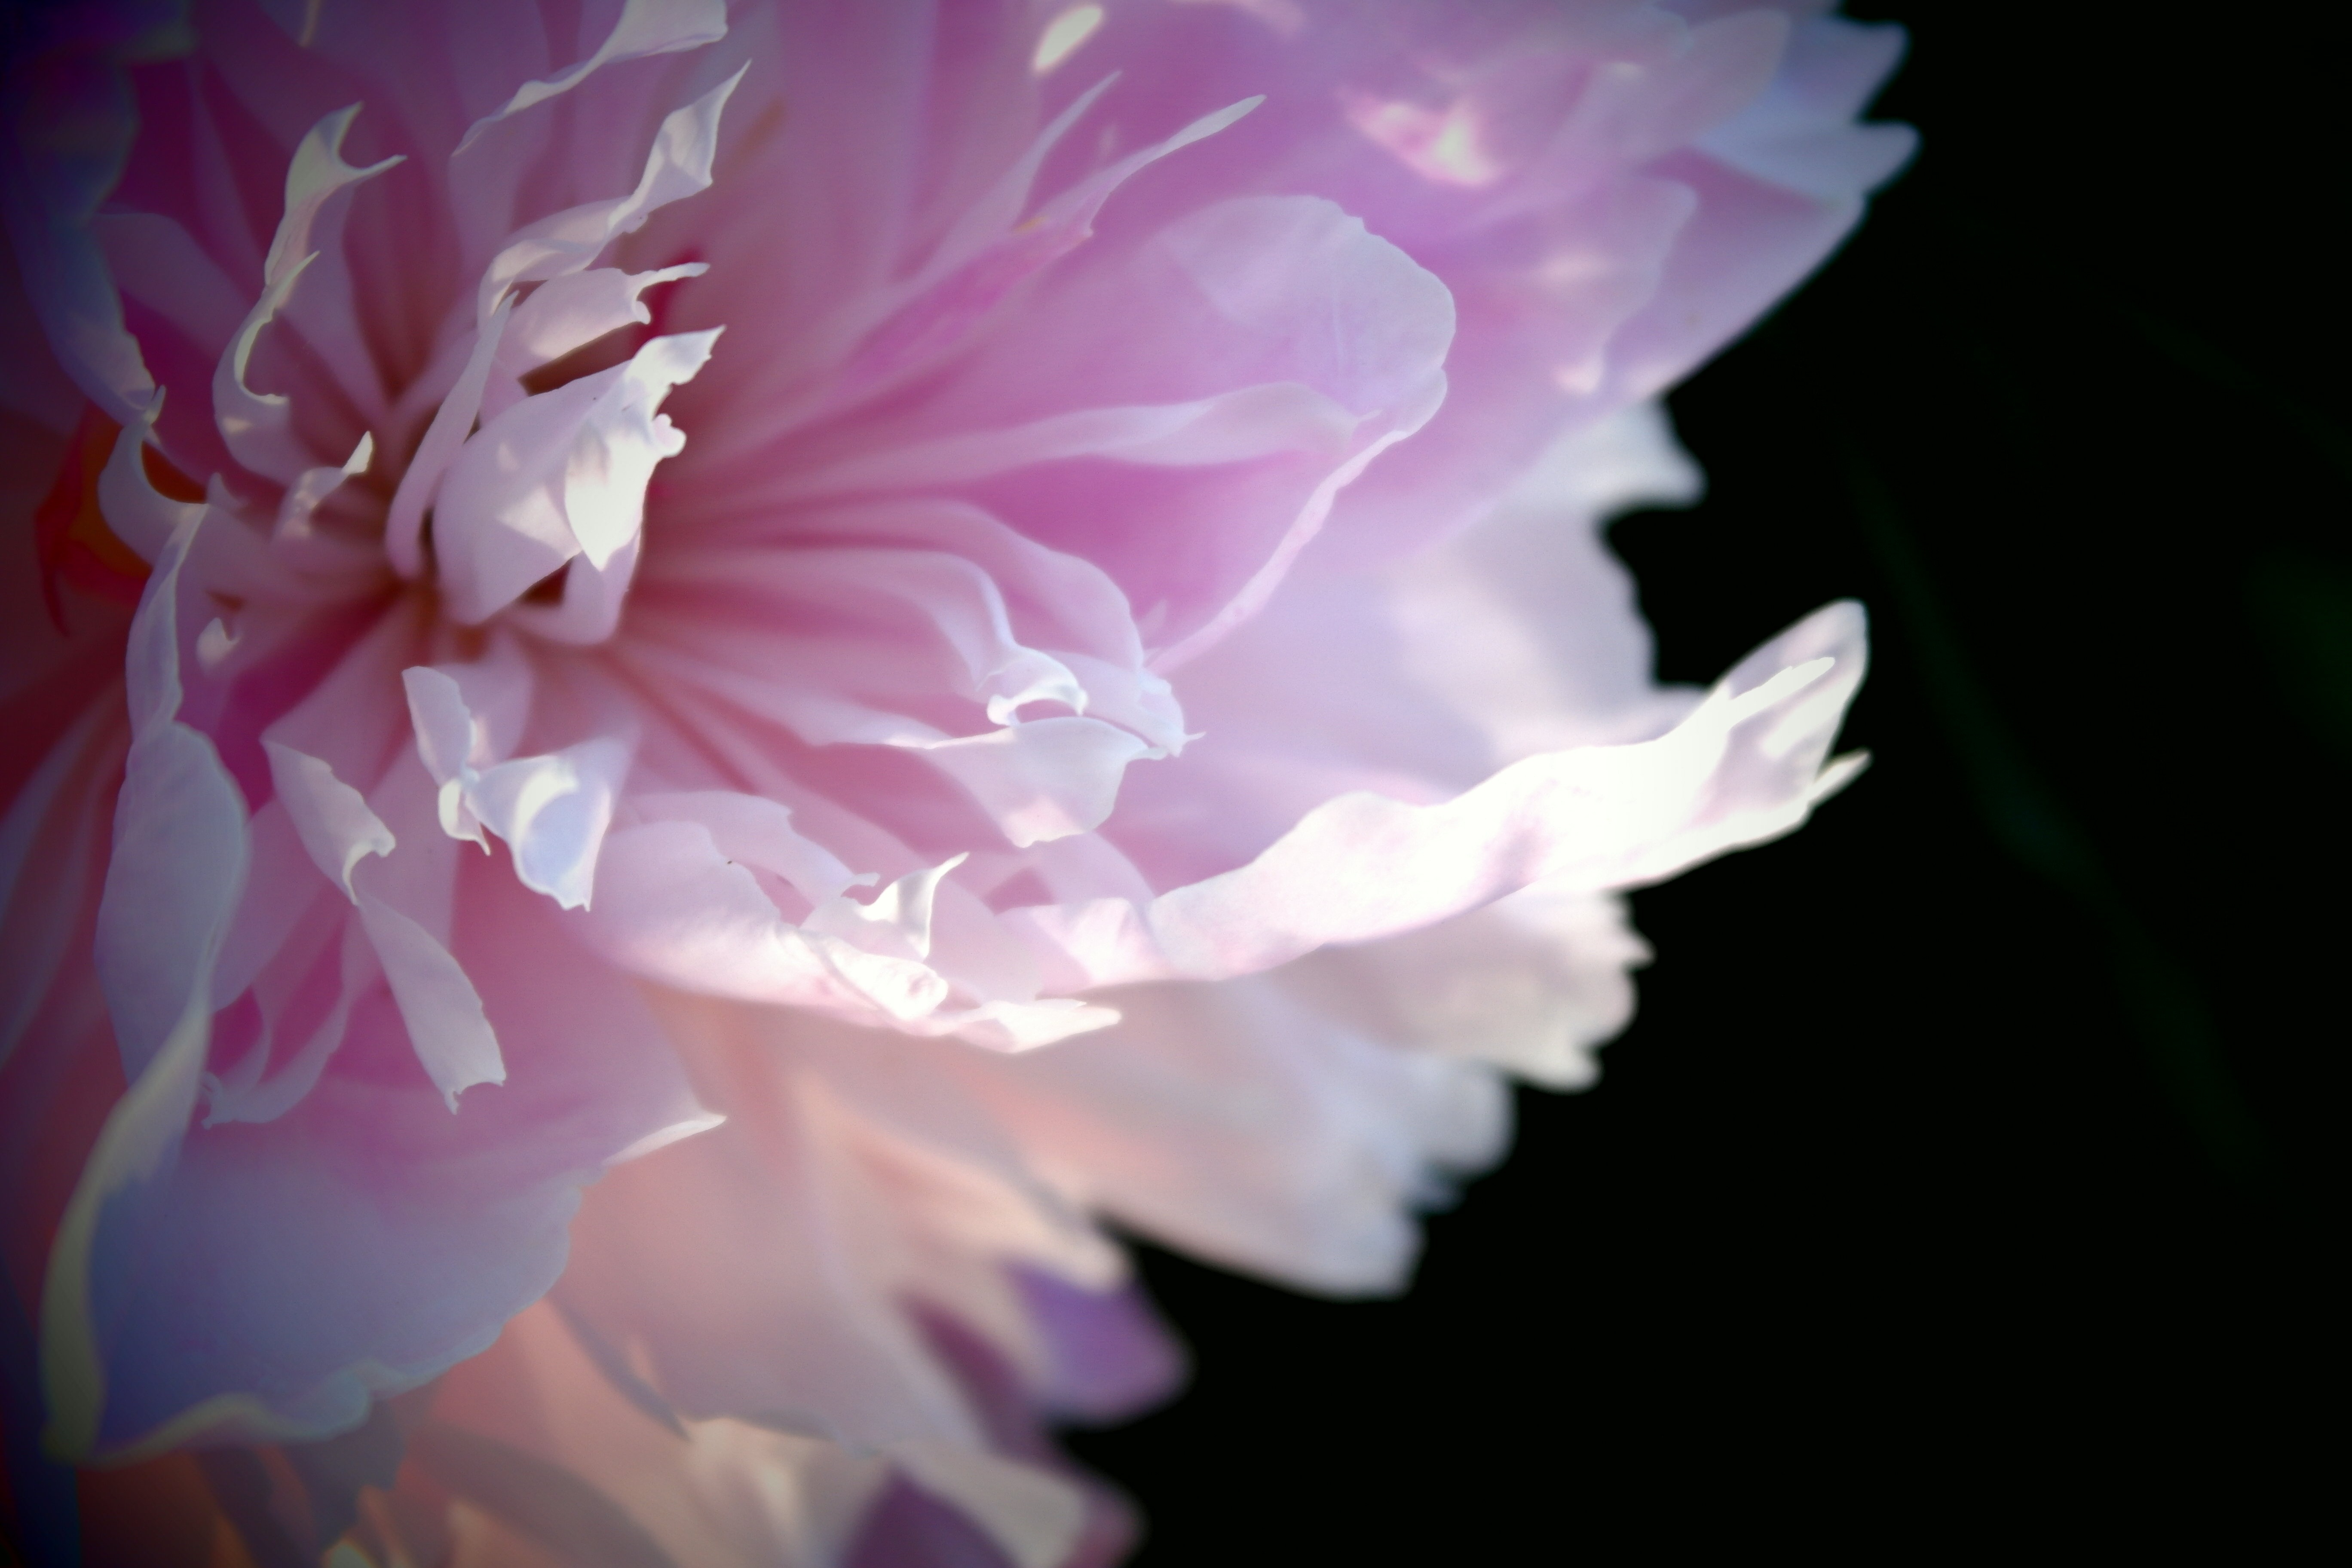
blossom, plant, sun, photography, flower, petal, dark, macro, care, garden, pink, flora, close up, detail, peony, macro photography, flowering plant, land plant